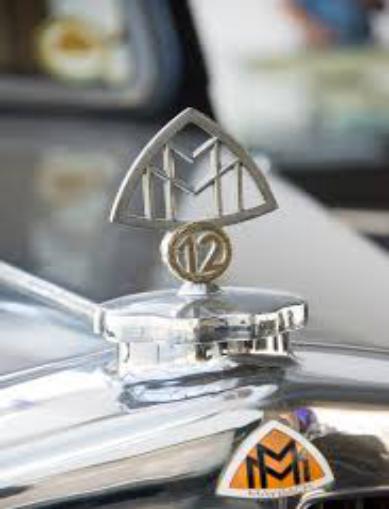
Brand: maybach-1
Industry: Transportation